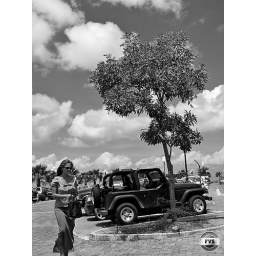
A girl walking towards the shopping center in Sint Maarten, March 2005.